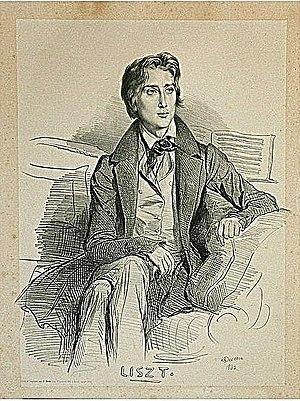
Franz Liszt est un compositeur, transcripteur et pianiste virtuose hongrois né le 22 octobre 1811 à Doborján, en Hongrie et mort le 31 juillet 1886 à Bayreuth, en Bavière.
Raiding est un village autrichien de 850 habitants situé depuis 1921 dans le district d'Oberpullendorf et la province du Burgenland.
Les Huguenots est un grand opéra en cinq actes et trois tableaux de Giacomo Meyerbeer, sur un livret en français d’Eugène Scribe et Émile Deschamps, créé le 29 février 1836 à l’Opéra de Paris, salle Le Peletier, avec les plus grands chanteurs de l’époque : les sopranos Dorus-Gras et Falcon, le ténor Nourrit et la basse Levasseur, sous la direction de François-Antoine Habeneck.